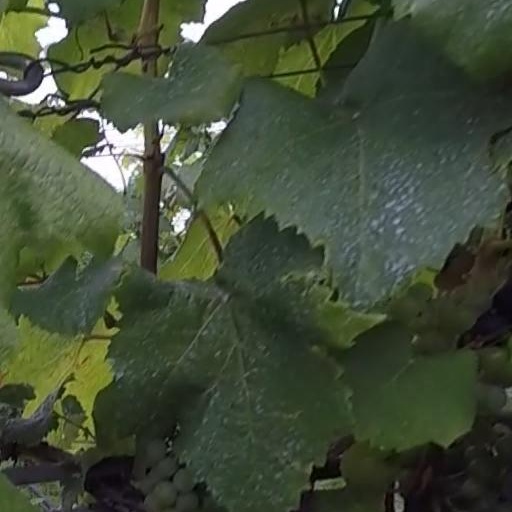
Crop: grape